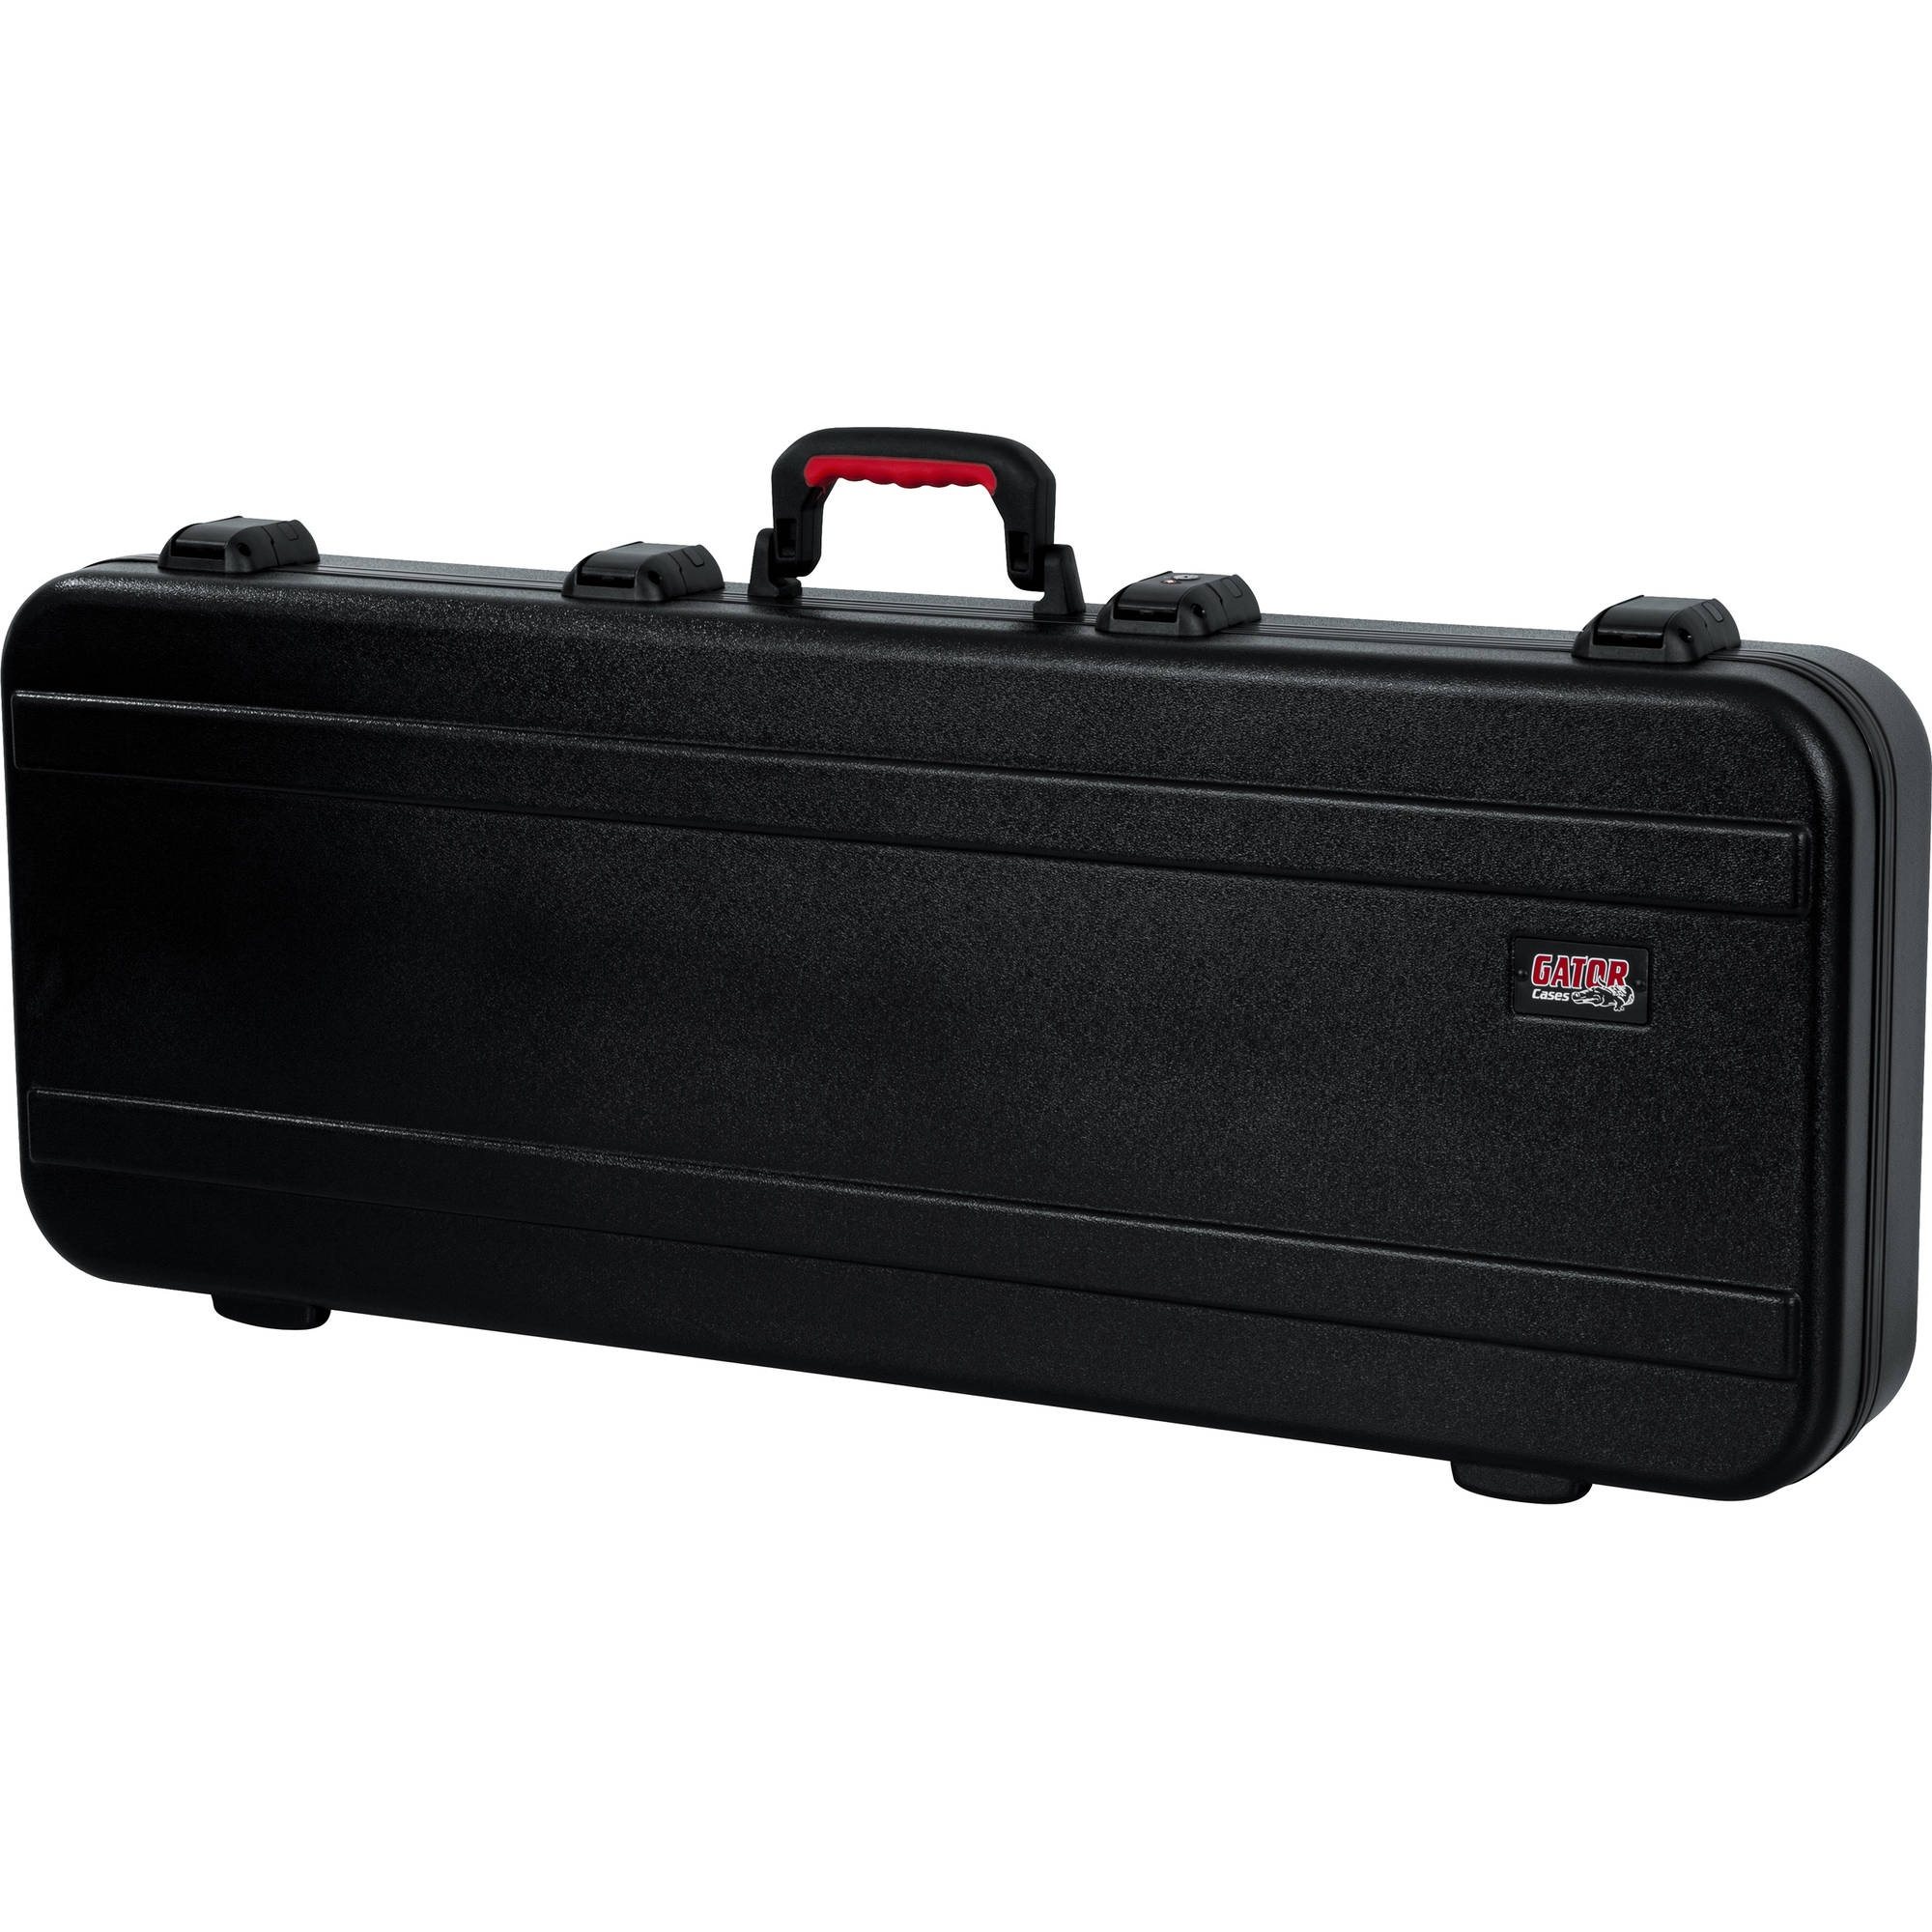
Gator Cases GTSA-KEY49 TSA Series ATA Case for 49-Note Keyboards
TSA Series ATA Molded Polyethylene Keyboard Case for 49-note Keyboards Features: Fits Most 49-note Keyboards Nearly Indestructible Polyethylene Contruction Two TSA Approved Locking Latches Ideal for Air Travel Unique Wedge and Block Design for Interior Customization Ergo-Grip Comfort Handle and Spring Loaded Rubber Grip Tow Handle with 130lb Weight Capacity Surface Mounted Impact Diversion Latch Housing & Red Release Trigger Black Powder Coated Hardware and Continuous Valance Specifications: Color: Black Handles: 2 Rubber; 130lbs Capacity Latches: 4 TSA Latches (2 Locking) UPC Code: 716408539492 INTERIOR DIMENSIONS Interior Length: 36.50" Interior Width: 12.50" Interior Height: 4.00" EXTERIOR DIMENSIONS Exterior Length: 41.50" Exterior Width: 16.50" Exterior Height: 6.25" Exterior Weight: 14.00 pounds SHIPPING DIMENSIONS Exterior Length: 42.00" Exterior Width: 17.00" Exterior Height: 7.00" Exterior Weight: 14.00 pounds
Brand: Gator Cases
Category: Arts & Entertainment > Hobbies & Creative Arts > Musical Instrument & Orchestra Accessories > Musical Keyboard Accessories > Musical Keyboard Bags & Cases > Musical Keyboard Hard Cases